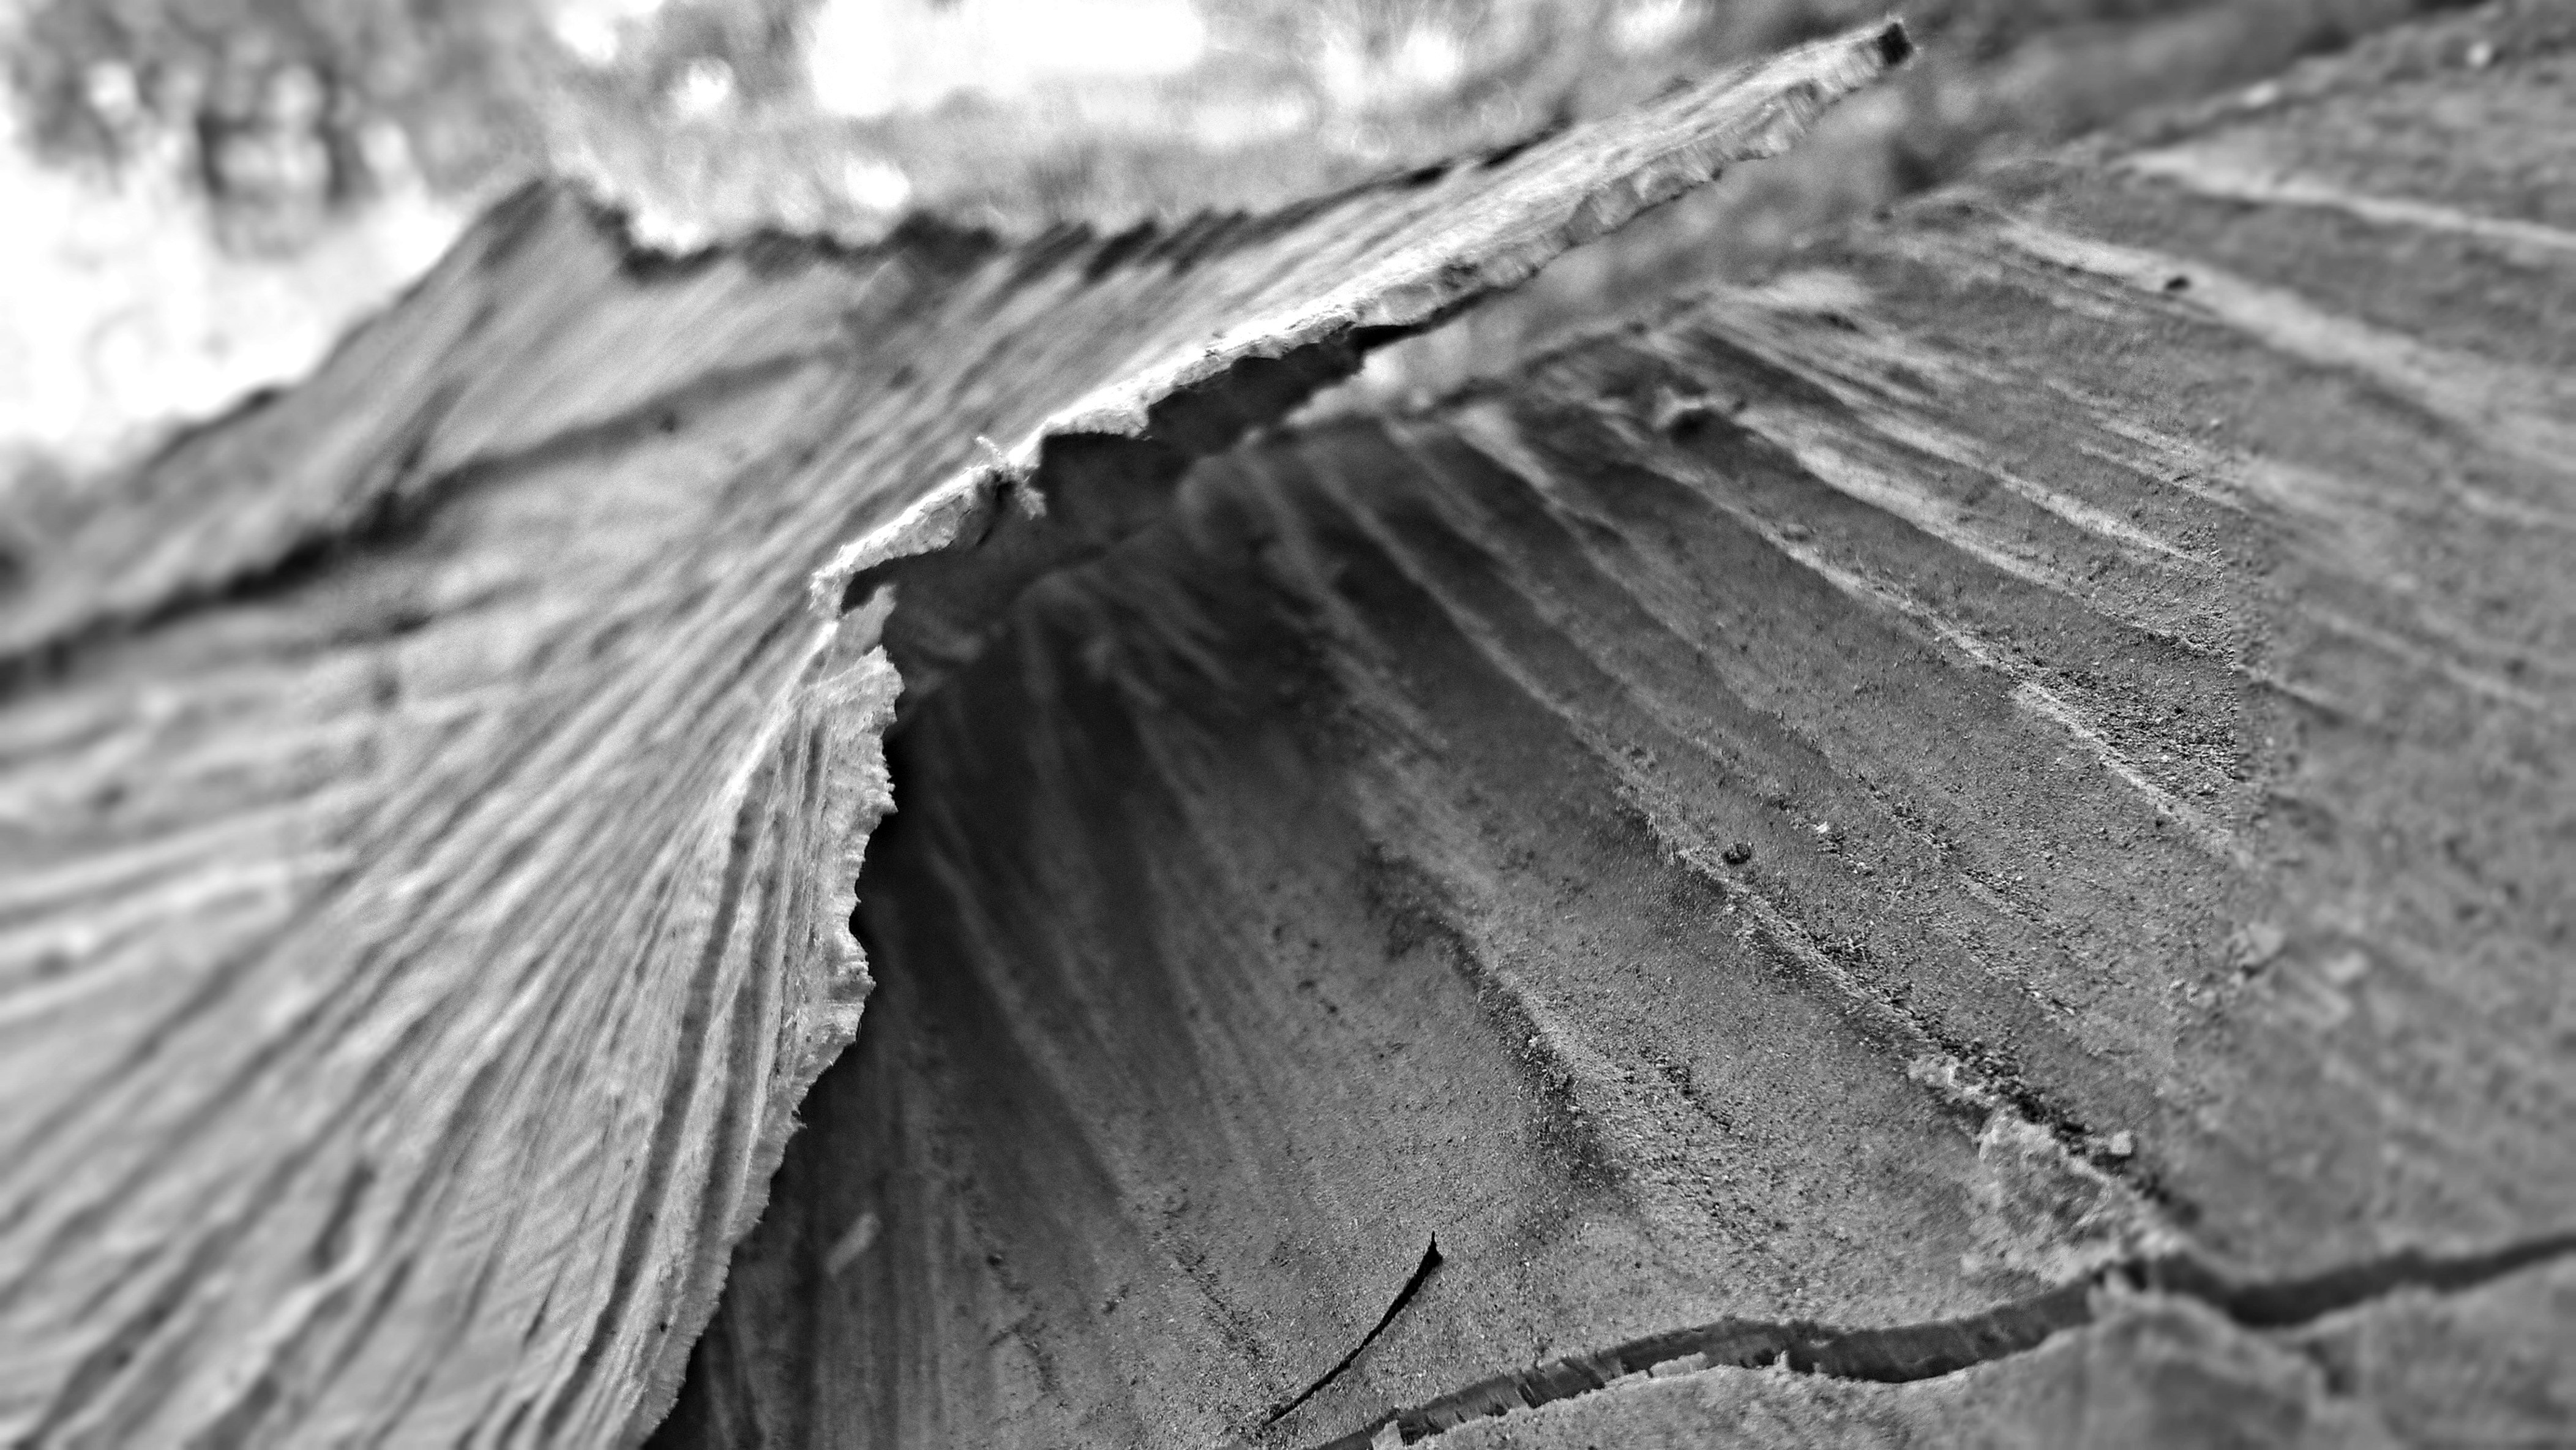
tree, nature, rock, black and white, wood, white, photography, sunlight, texture, leaf, frost, line, soil, black, monochrome, material, close up, monochrome photography